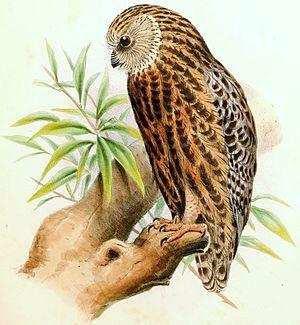
La Ninoxe rieuse, aussi dite Chouette à joues blanches, est une espèce néo-zélandaise d'oiseaux de la famille des Strigidae.